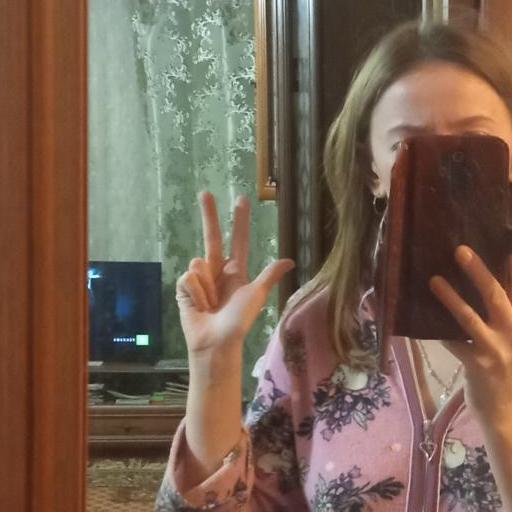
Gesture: three2